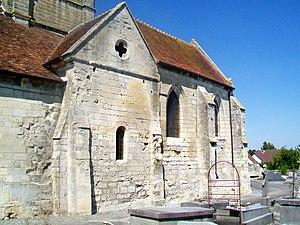
Croisillon sud et élévation sud de la chapelle latérale sud du chœur.
L'église Saint-Rieul est une église catholique paroissiale située à Brenouille, en France. C'est l'une des très rares églises dédiées au premier évêque de Senlis, saint Rieul, qui subsistent dans la région. Les parties les plus anciennes de l'édifice actuel remontent au milieu du XIIᵉ siècle. Ce sont la croisée du transept et le croisillon nord. Les remaniements et agrandissements successifs ont donné à l'édifice un caractère disparate, ce qui fait en partie son intérêt. Le croisillon nord et la chapelle latérale au nord du chœur datent en effet de la fin du XIIᵉ siècle, et le chœur-halle de deux fois deux travées du XIVᵉ siècle. Ces parties affichent de différents stades de l'architecture gothique. La nef et les bas-côtés ont été remplacés par un complexe de style classique au cours des années 1780, et achevés quelques mois avant la Révolution française. L'église Saint-Rieul a été inscrite aux monuments historiques par arrêté du 2 avril 1927, et restaurée en 1962. Elle est affiliée à la paroisse Sainte-Maxence de Pont-Sainte-Maxence.